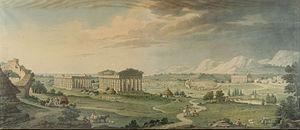
Isidro González Velázquez, né à Madrid le 15 mai 1765 et mort dans la même ville le 7 décembre 1840, est un architecte espagnol néoclassique.